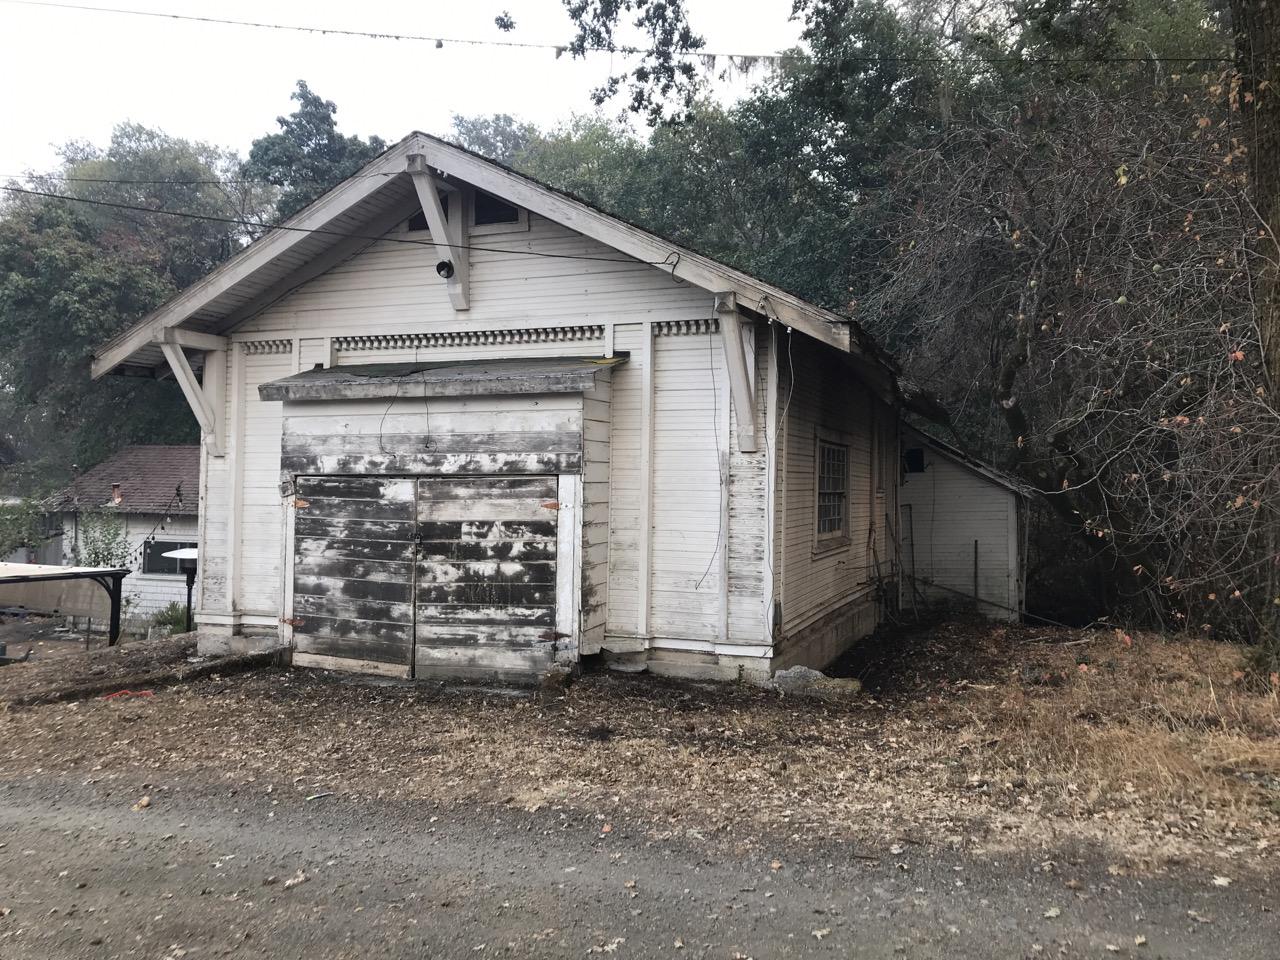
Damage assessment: no_damage